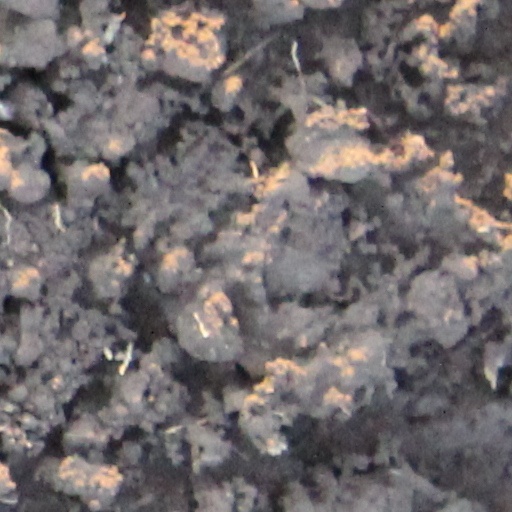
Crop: wheat